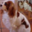
Label: dog